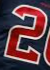
Number: 2